History of the University of Notre Dame

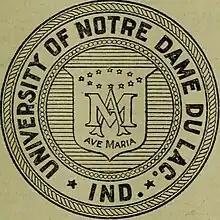
The second seal of the University of Notre Dame (1876–1901)

During the early years, Notre Dame faced many hardships. Fires were relatively common and often disastrous. In 1849, the Manual Labor School was completely destroyed. In 1855, the original log cabins (the one built by Fr. Badin and the one built by Fr. Sorin in 1843), which were then being used as stables, burned and the farm equipment and storehouse were destroyed. In the 19th century, a stream drained excess water from Saint Mary's Lake into the Saint Joseph River. A farmer who owned the adjoining property built a dam to power a mill, and this backed up water onto the land around and between the Notre Dame lakes and created a swampland, perfect for breeding flies and mosquitoes. Rev. Sorin became convinced that the swamp was the source of malaria, cholera and typhus outbreaks that afflicted the college. In 1855, following another two disease fatalities, Sorin convinced the farmer to sell him the land with the dammed stream, but the farmer hastily left town before completing the transaction. Enraged, Sorin sent a half-dozen of his strongest religious brothers to demolish the dam by hand. The farmer quickly sealed the deal under the original agreed-upon terms. The marsh was drained, the land dried up, and the diseases disappeared.